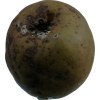
Label: pear